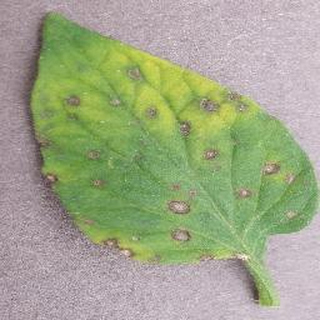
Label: tomato_septoria_leaf_spot